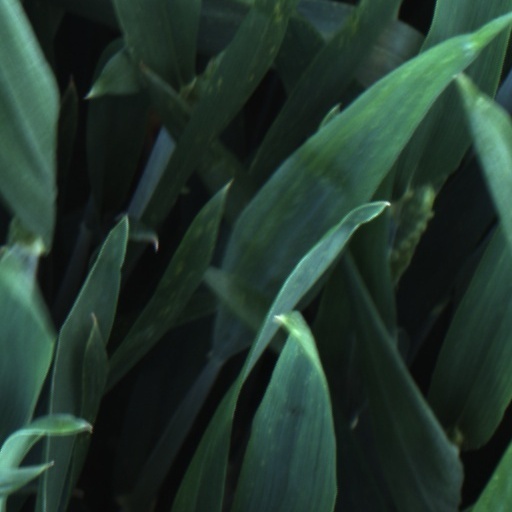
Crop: wheat